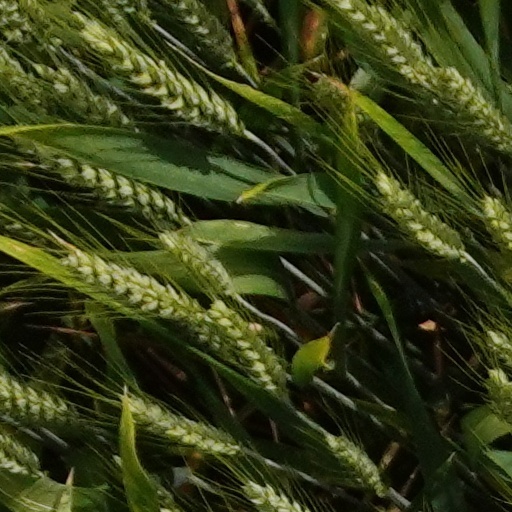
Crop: wheat